Councilman body

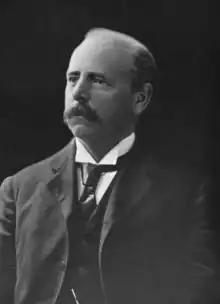
William Thomas Councilman

Hepatocytes are the liver's primary parenchymal cells, forming 80% of the liver's mass and 60% of its cells. They are round in shape and contain a nucleus and organelles that contribute to metabolic and secretory functions. Hepatocytes also play a pivotal role in liver inflammation. Councilman bodies are often named for the hepatocytes undergoing apoptosis, which occurs in the portal tracts and lobules of the liver. Inflammation of the liver is caused by the cytotoxic killing of hepatocytes, or Councilman bodies. Eventually, this inflammation leads to liver damage in viral hepatitis. Through the use of double immune fluorescence methods, HBsAg and/or HBcAg (hepatitis B core antigen) are present in Councilman bodies in the liver.